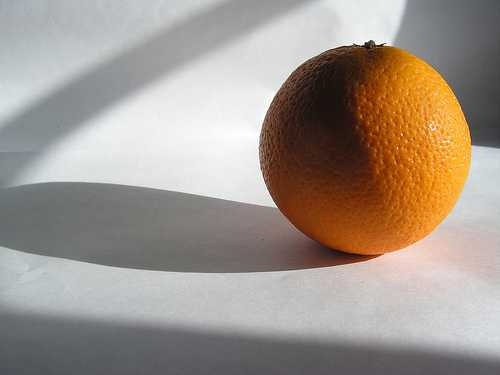
Label: Orange